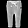
Label: Trouser